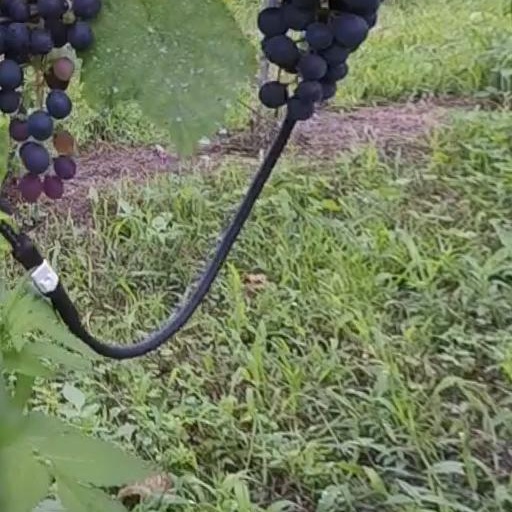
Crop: grape